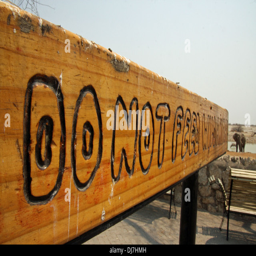
do not feed the animals sign .